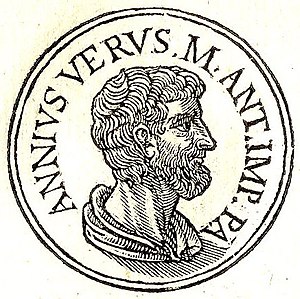
Marcus Annius Verus (praetor)
Marcus Annius Verus from "Promptuarii Iconum Insigniorum "
Marcus Annius Verus var en romersk politiker som levede i det 2. århundrede, hvor han havde en rang af praetor. Han var den biologiske far til den senere Kejser Marcus Aurelius.